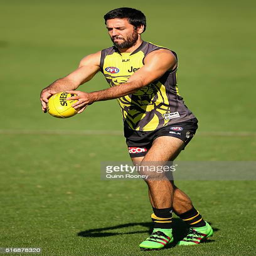
australian rules footballer kicks during a training session